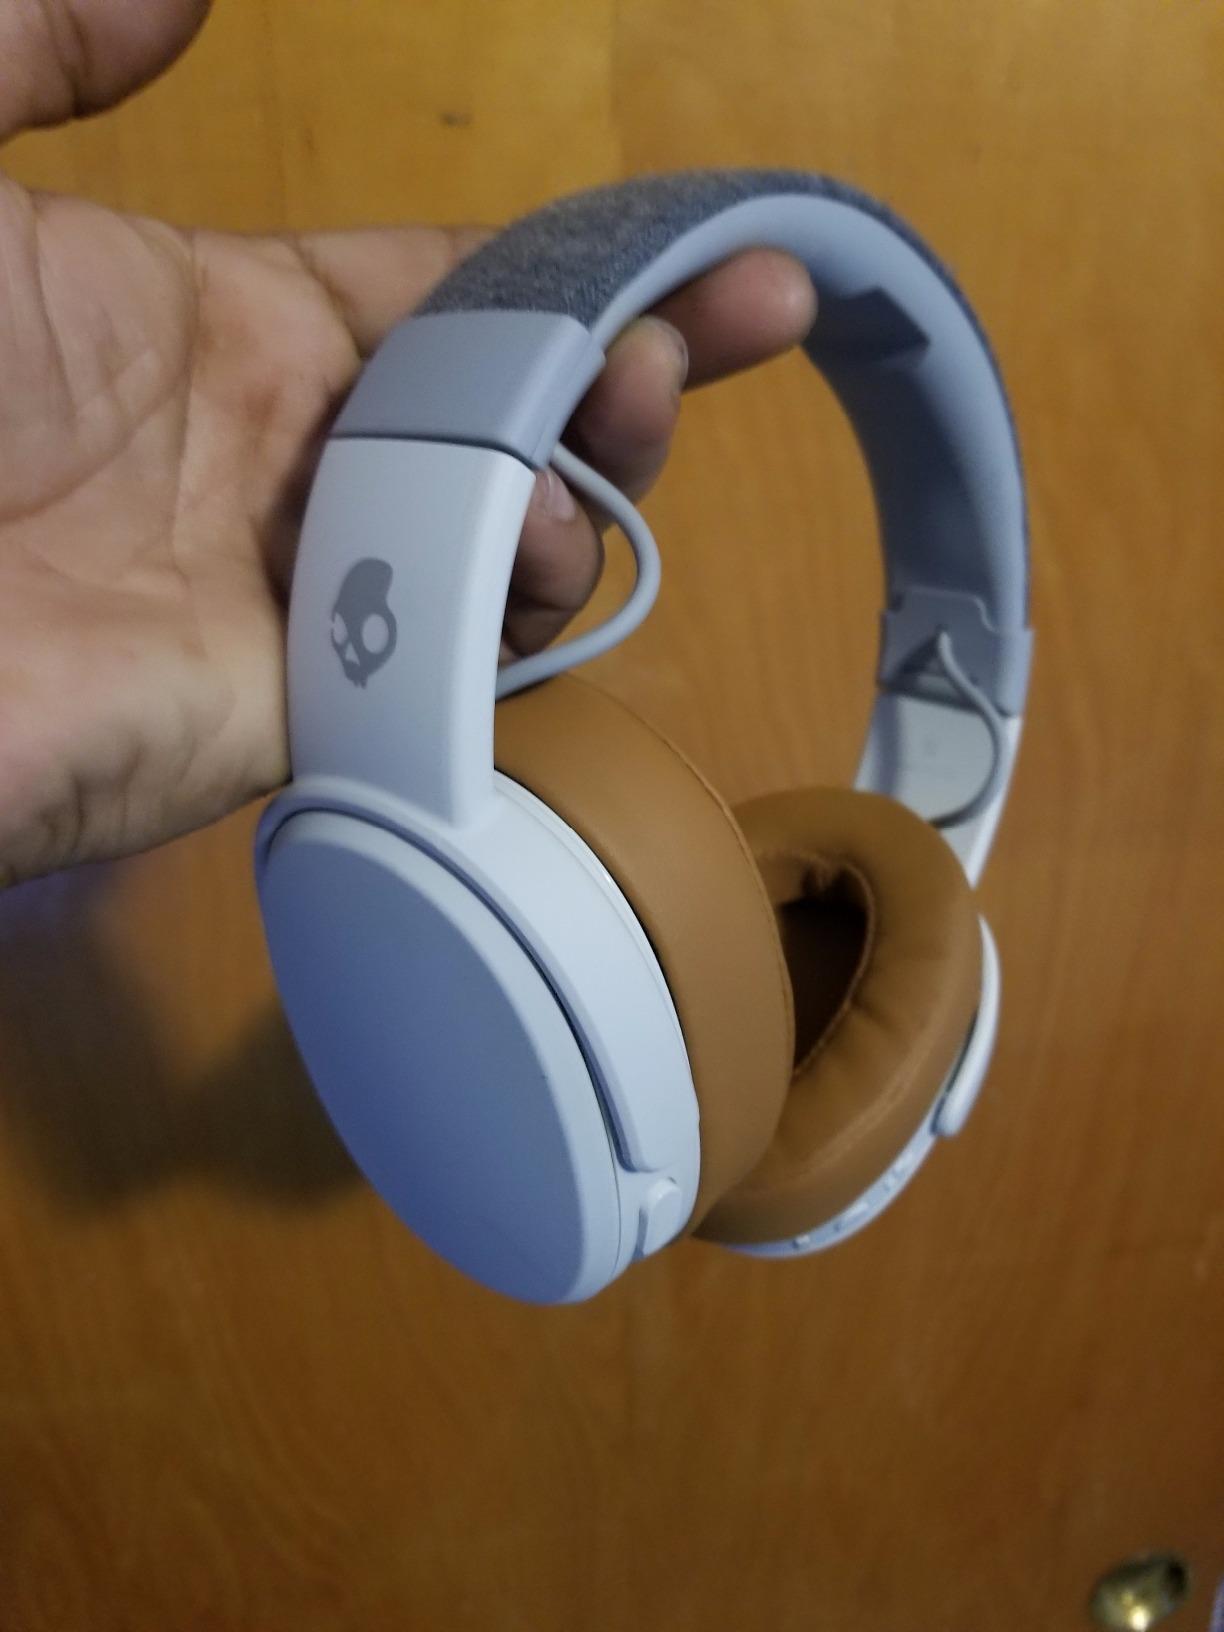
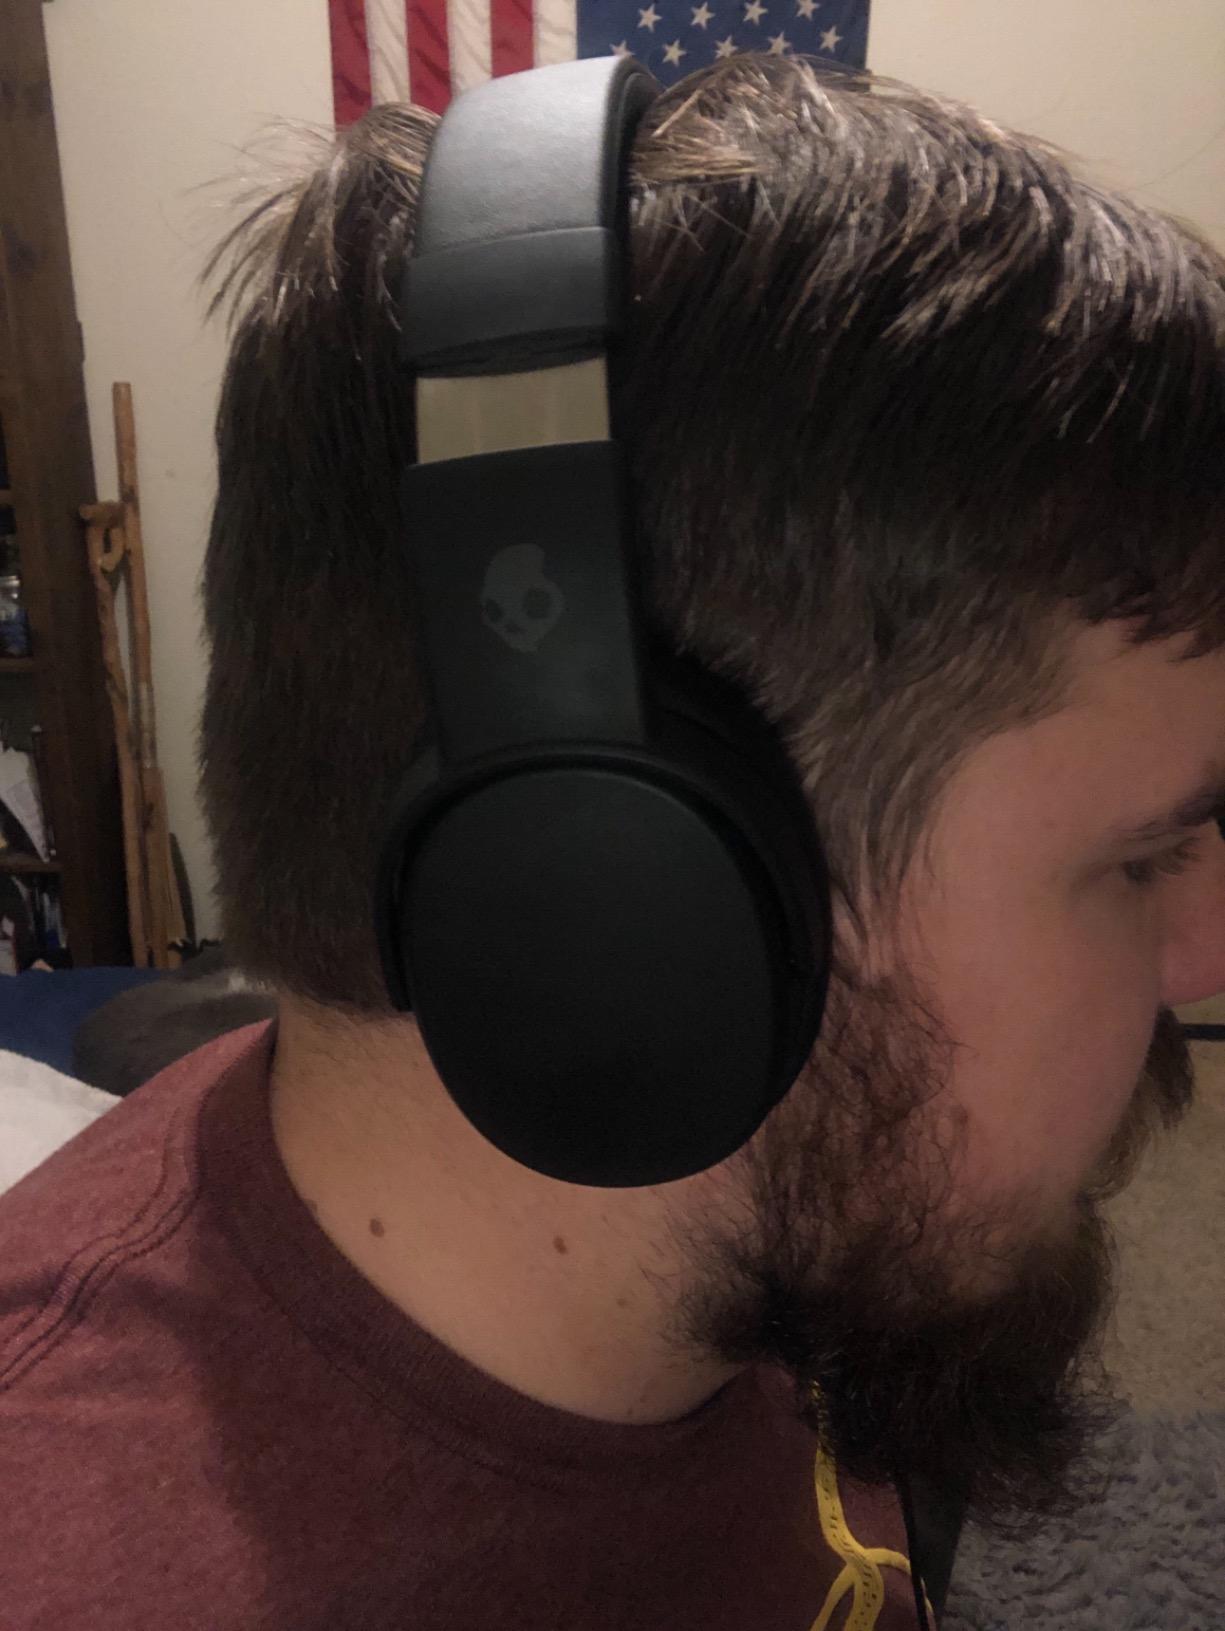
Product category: headphones
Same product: no